Cuisine of Odisha

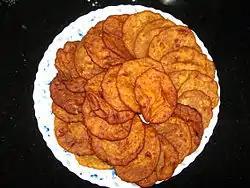
"Kakara Pitha"

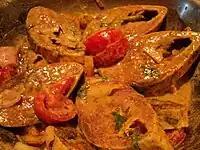
Hilsa Fish Curry

Smoked Dry sardinea are cleaned and grinded coarsely together with garlic, green chilly, salt using mortar and pestle or grinder. Dry White bait fish (ଚାଉଳି ଶୁଖୁଆ), dry shrimp (ଚିଙ୍ଗୁଡ଼ି ଶୁଖୁଆ, ତାଂପେଡା) etc. also prepared in similar way, likely flakes/powder.